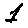
Label: 1